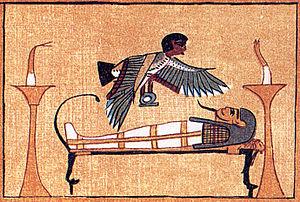
Le Livre des morts des Anciens Égyptiens a pour véritable titre, à l'époque de l'Égypte antique, Livre pour sortir au jour. Le « jour » en question est celui des vivants, mais aussi de tout principe lumineux s'opposant aux ténèbres, à l'oubli, à l'anéantissement et à la mort. Dans cette perspective, le défunt égyptien cherche à voyager dans la barque du dieu soleil Rê et à traverser le royaume d'Osiris.
Selon les Anciens Égyptiens, la composition de l'être humain dépasse la simple dualité entre le corps et l'âme. Chaque individu compte en lui une dizaine de composantes matérielles et immatérielles qui l'intègrent dans la sphère terrestre du sensible et dans la sphère impalpable des dieux et ancêtres. Après la mort, grâce à ses composantes éthérées, l'individu peut espérer une survie posthume dans la tombe et une existence immortelle auprès des puissances surnaturelles qui règlent les phénomènes cosmiques. La conservation du souffle de vie est cependant conditionnée par le respect, la vie durant, des principes de la Maât et par la maîtrise efficace de la magie-Heka. Cette dernière est à la fois une puissance intérieure et un savoir livresque qui permettent aux humains de s'assimiler aux dieux.
Les dieux et déesses de l’Égypte antique représentent une foule considérable de plus d'un millier de puissances surnaturelles ; divinités cosmogoniques, divinités provinciales, divinités locales, divinités funéraires, personnification de phénomènes naturels ou de concepts abstraits, ancêtres déifiés, démons, génies, divinités étrangères importées, etc. Le terme égyptien pour dieu est netjer et son plus ancien hiéroglyphe représente vraisemblablement un mat enveloppé de bandelettes de tissu. Pour désigner le concept de la divinité, les glyphes alternatifs sont le faucon sur un perchoir et un personnage accroupi. D'autres termes existent pour désigner une divinité, tel baou ou sekhem mais leur diffusion a été de moindre importance.